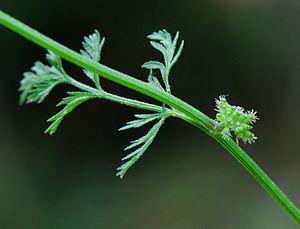
Torilis nodosa, feuille, fruits
Torilis nodosa, le torilis noueux est une petite plante annuelle de la famille des Apiaceae, originaire d'Eurasie.